Oerlikon–Bülach railway line

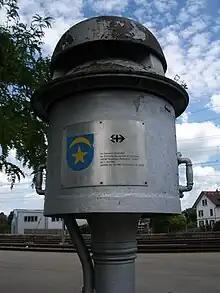
SBB signalling bell on the double track section between Niederglatt and Bülach in about 1980

The Oerlikon–Bülach railway is now operated as part of the international route from Zürich via Bülach and Schaffhausen to Germany and used by freight trains and long-distance passenger trains. Regional traffic has been operated since 27 May 1990 as part of the Zürich S-Bahn.